Eduard Müller (martyr)

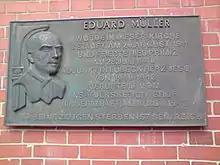
Memorial to Eduard Müller

Eduard Müller (20 August 1911 – 10 November 1943) was a German Catholic priest and martyr. He was guillotined in a Hamburg prison by the Nazi authorities in November 1943, along with the three other Lübeck martyrs. Müller was beatified by Pope Benedict XVI in 2011.